Bund Bull

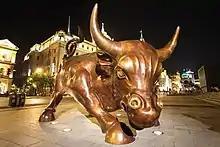
The Bund Bull at night, 2010

Di Modica credits both Western and Chinese cultures as influence on the work, noting that the "Charging Bull" and the Chinese zodiac's Ox served as inspiration. The bull is symbolic of perseverance, diligence and wealth in Chinese culture. The animal's confident stance represented a bullish and prosperous future for the rising financial center, Di Modica said. "It must be strong. It's about a strong nation," he says. "If you observe the tail of the bull, the tail is spirally pointing to the sky, meaning a uplifting financial trend," he said. The bull had been commissioned to be twice the size of Wall Street's "Charging Bull". The city also requested a bull that was younger and stronger than New York City's bull to symbolise "the energy of Shanghai's economy", Zhou Wei, the head of Huangpu district said. "That's why the head of the Bund's bull looks up while the Wall Street Bull looks downward," he said.